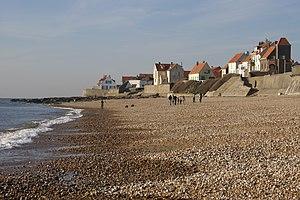
Front de mer du village d'Audresselles vu de la plage
Audresselles est une commune française située dans le département du Pas-de-Calais en région Hauts-de-France. C'est l'une des huit communes formant le Grand Site des Deux Caps, labellisé « Grand Site de France » depuis 2011.